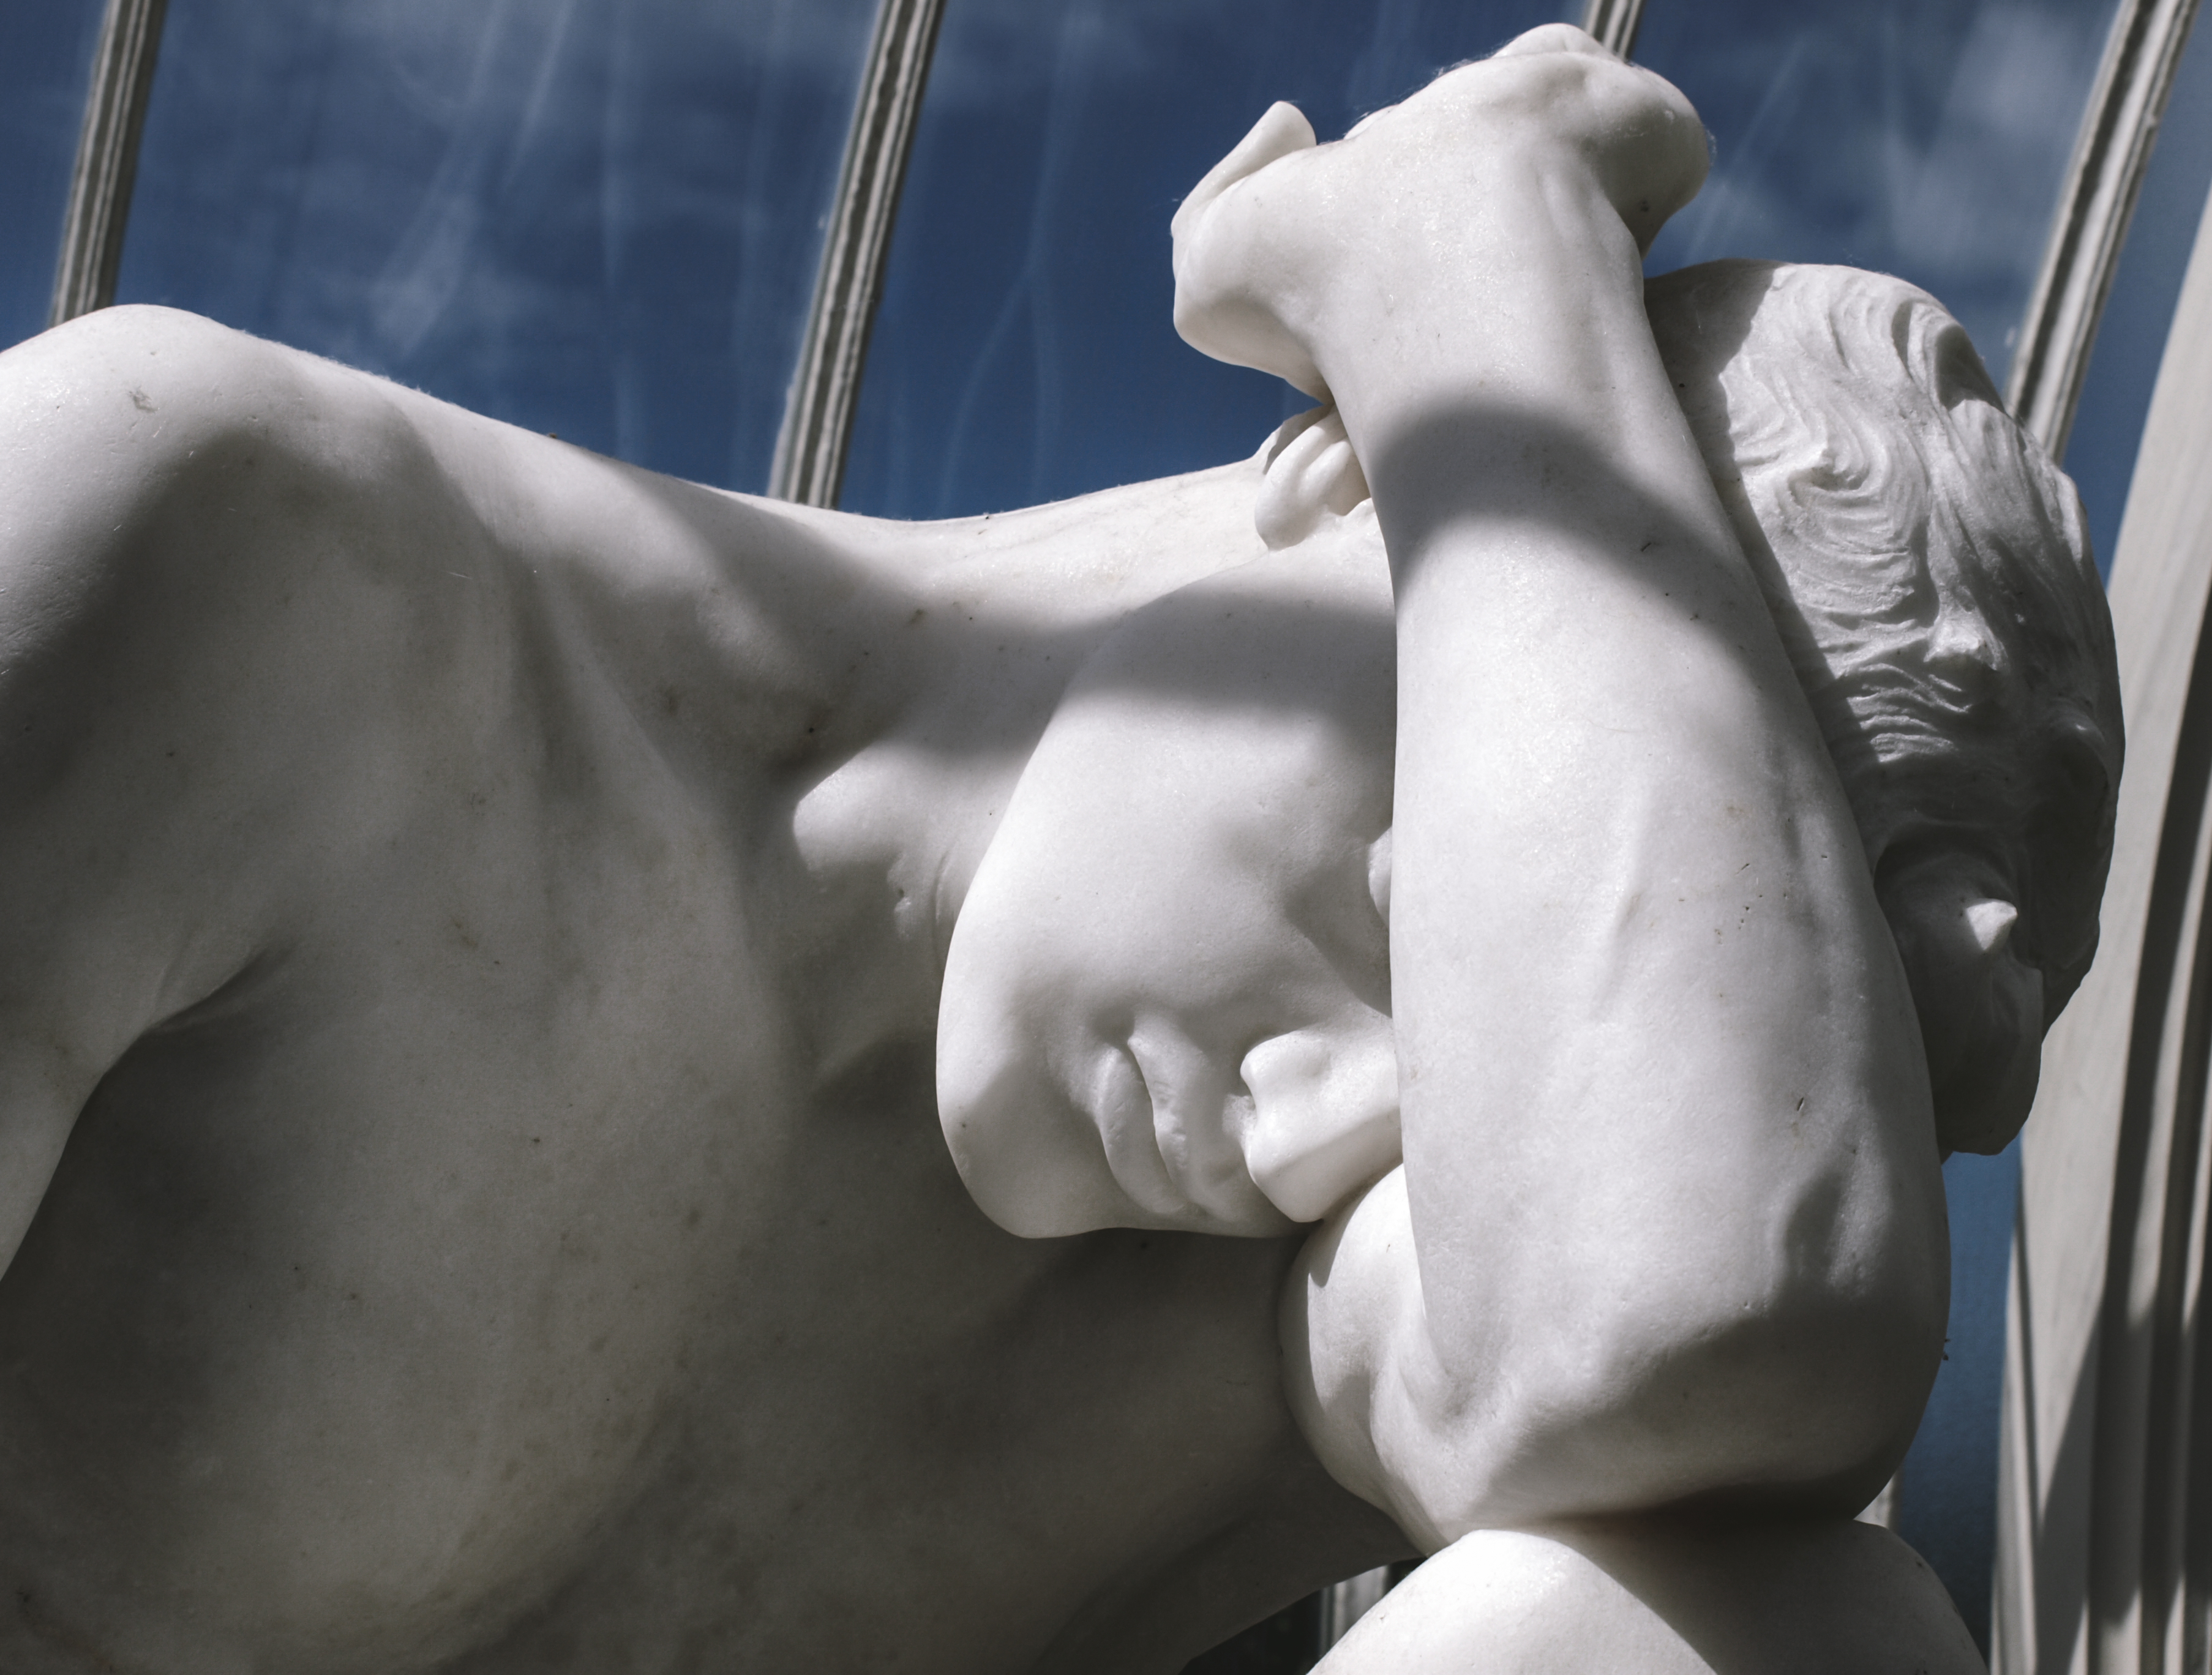
sculpture, statue, art, muscle, arm, Barechested, human body, trunk, leg, mouth, photography, chest, classical sculpture, hand, neck, mannequin, nonbuilding structure, abdomen